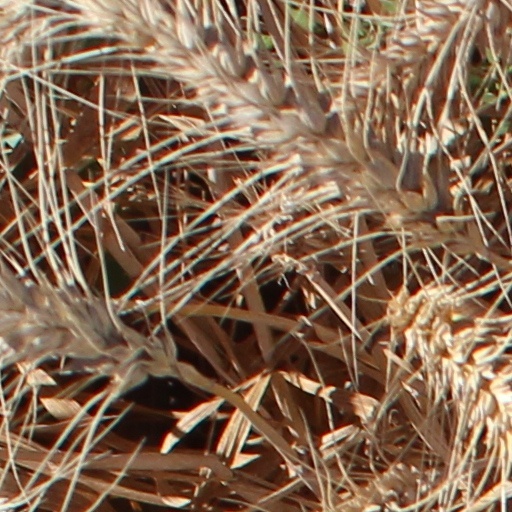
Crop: wheat